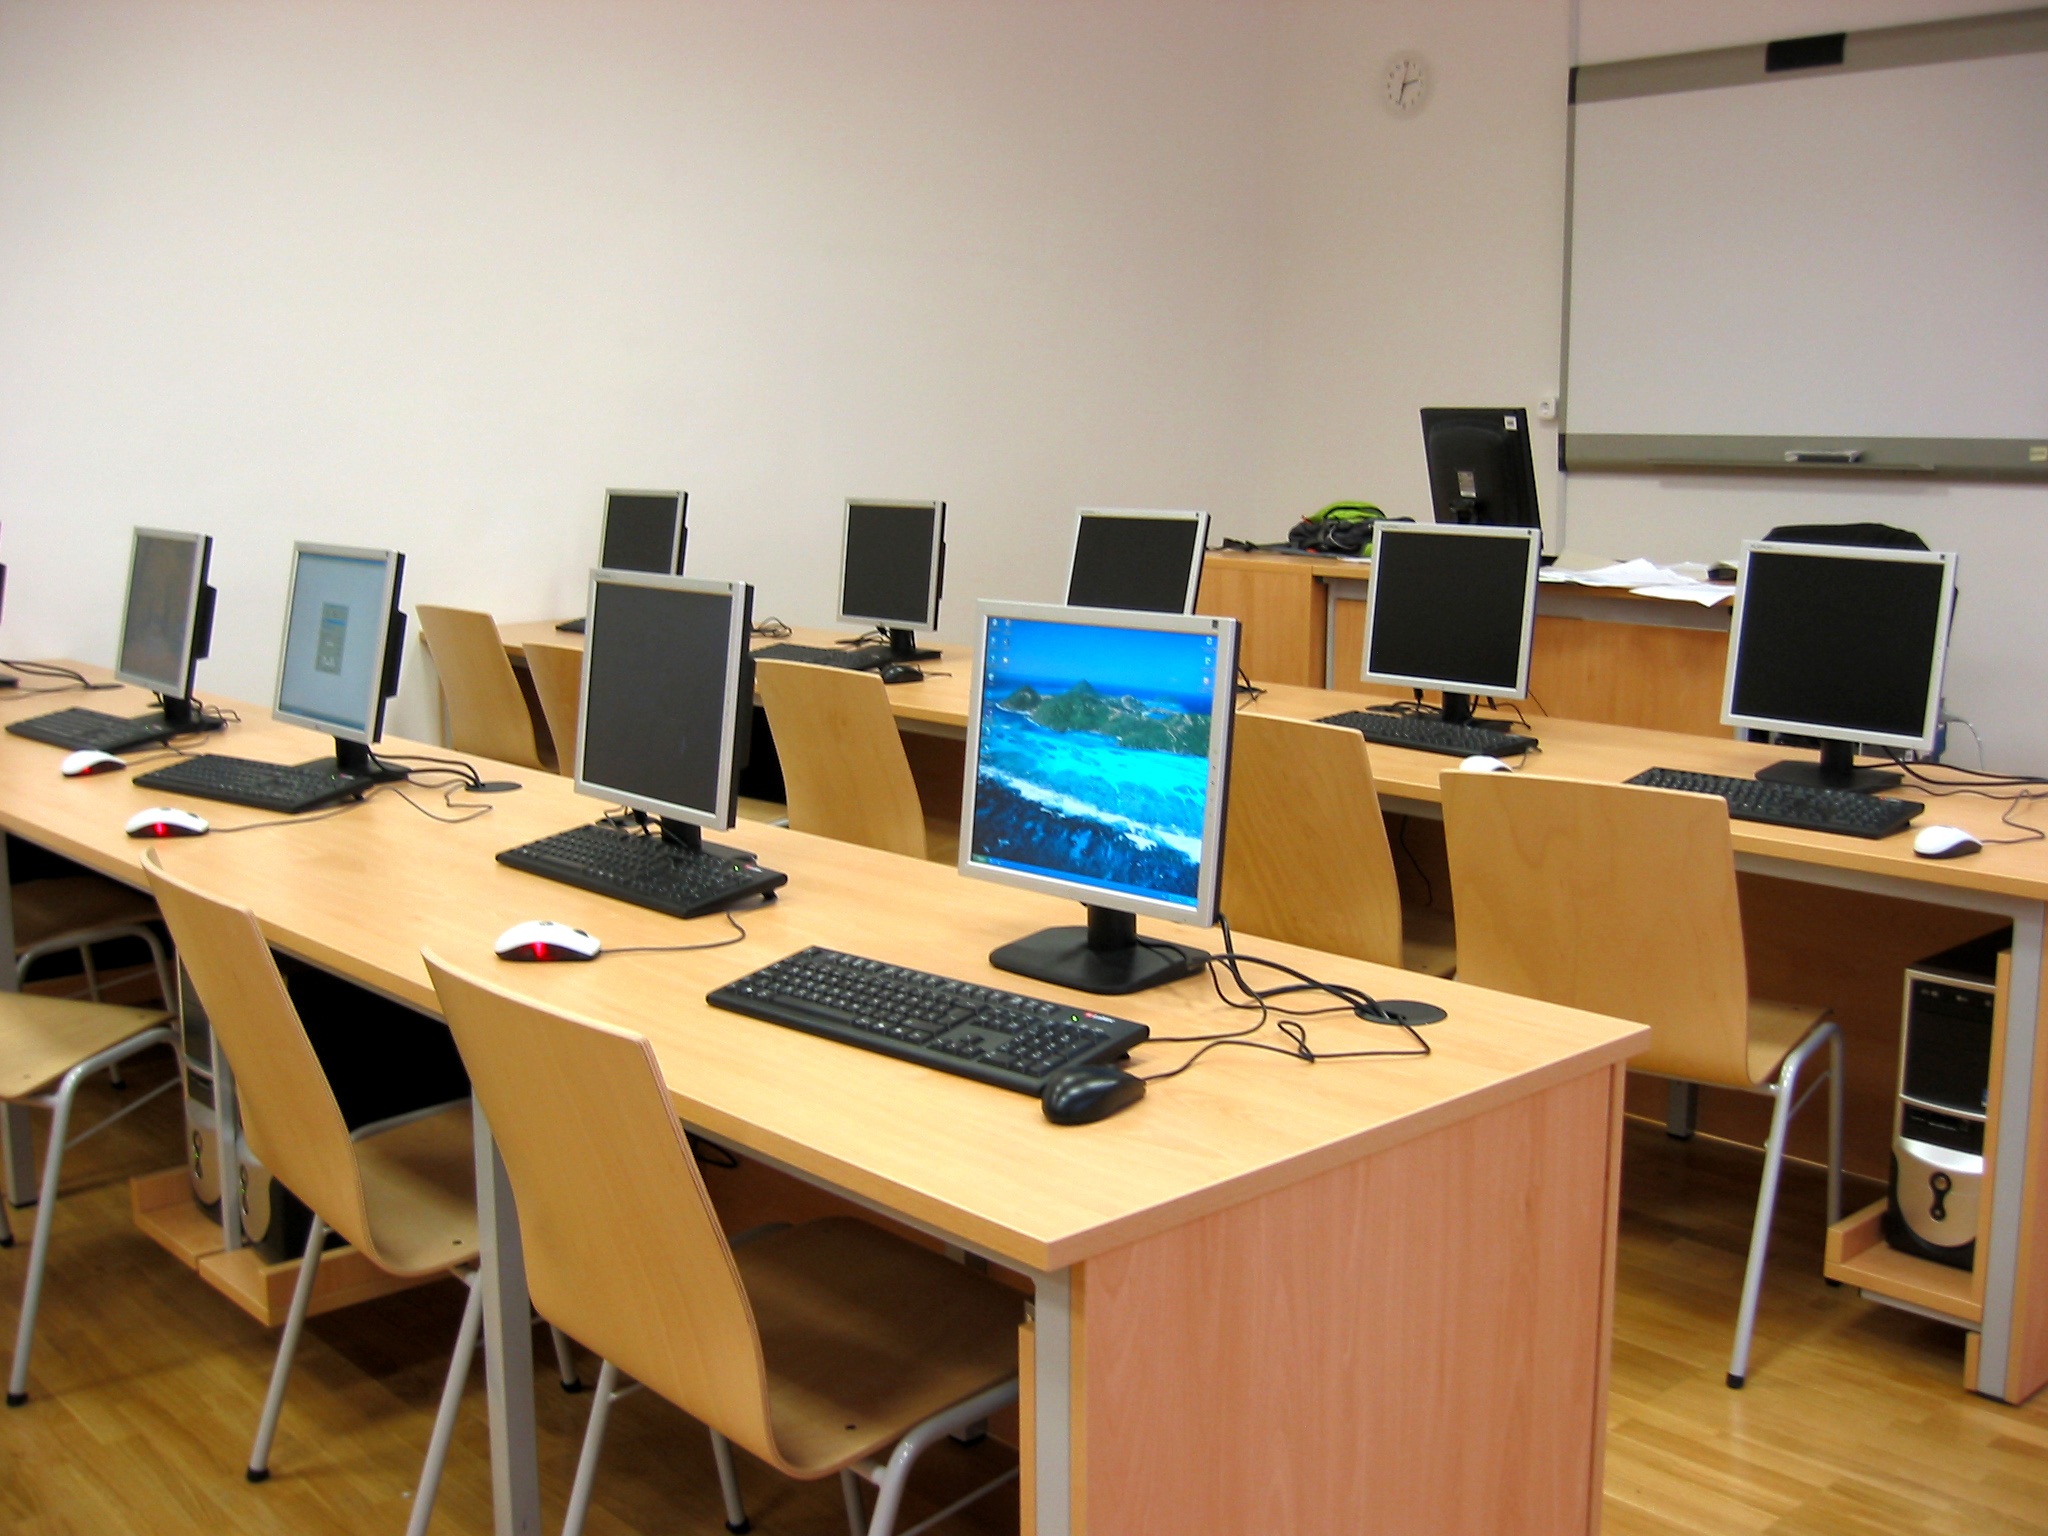
computer, technology, office, furniture, room, classroom, study, learning, elearning, conference hall, studing